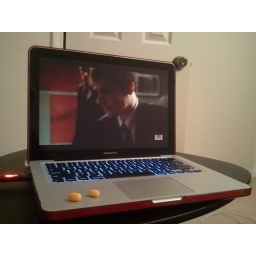
Watching the first season of House in bed while eating my favorite Jelly Belly jelly beans... carmel corn.